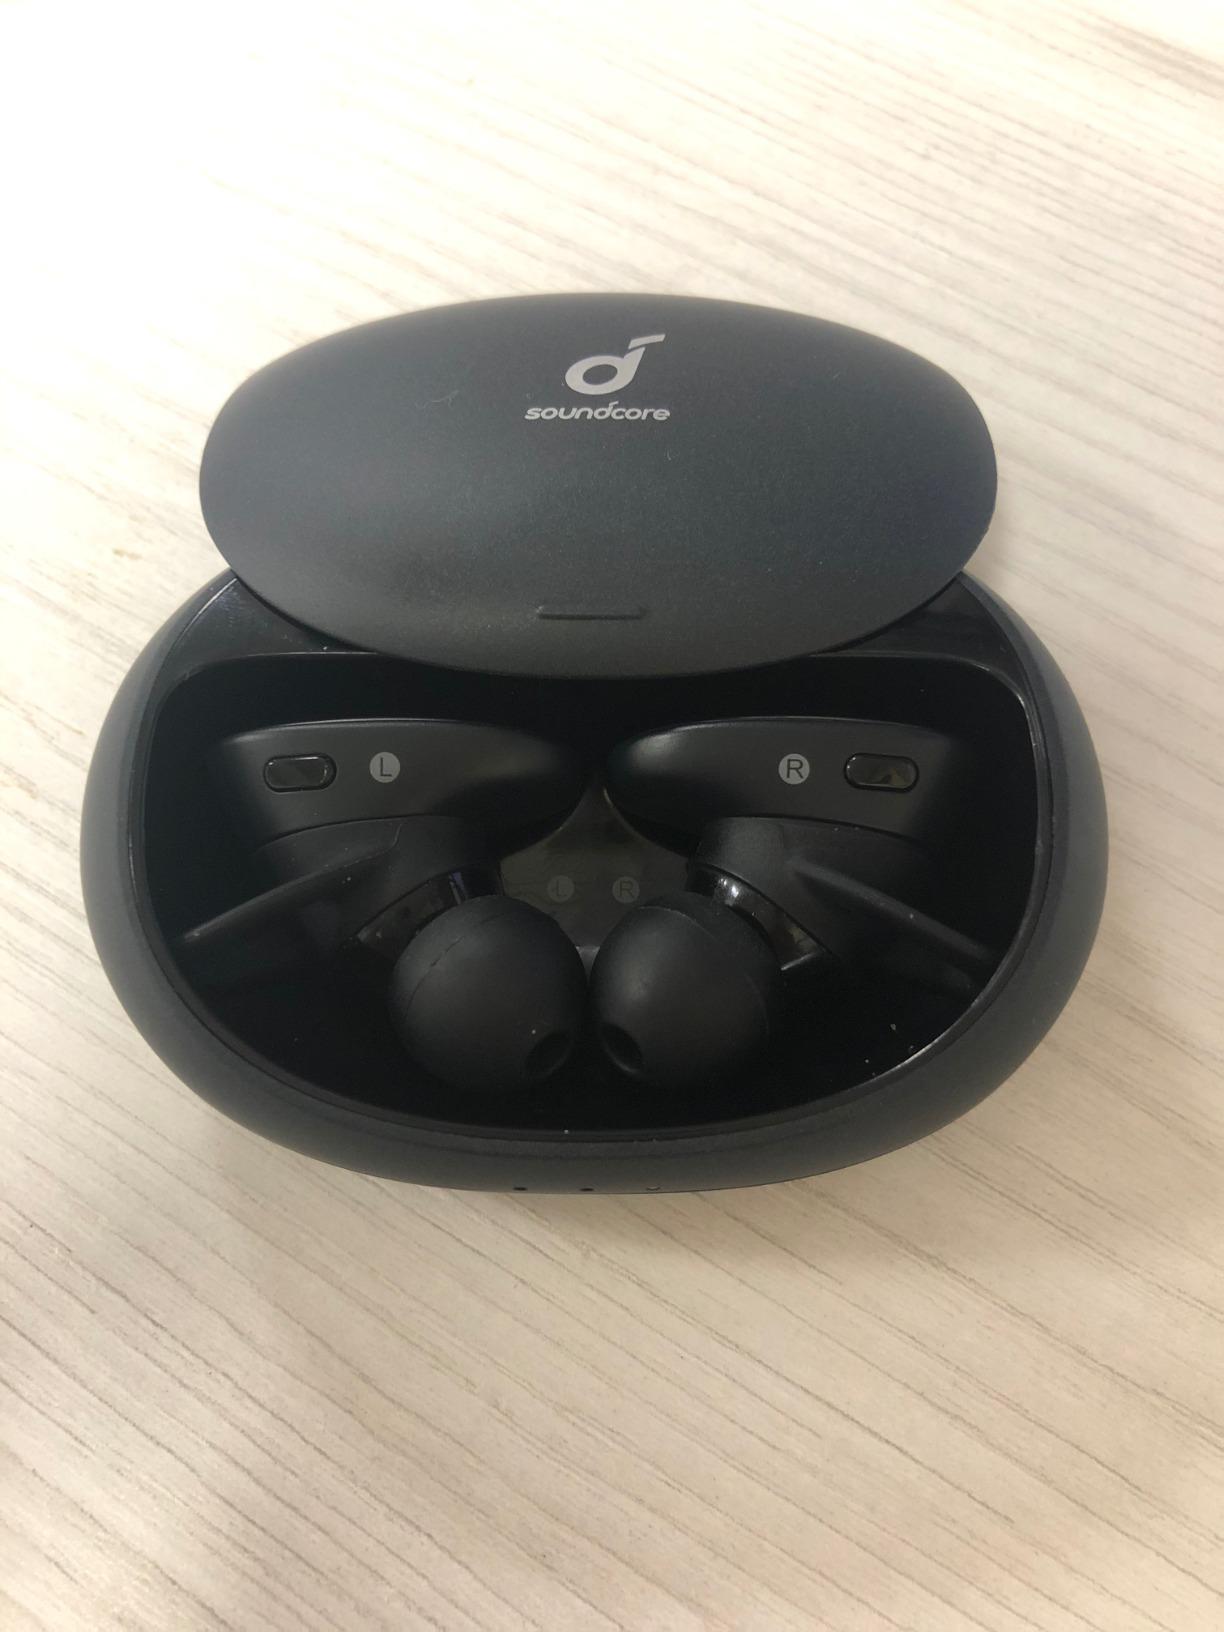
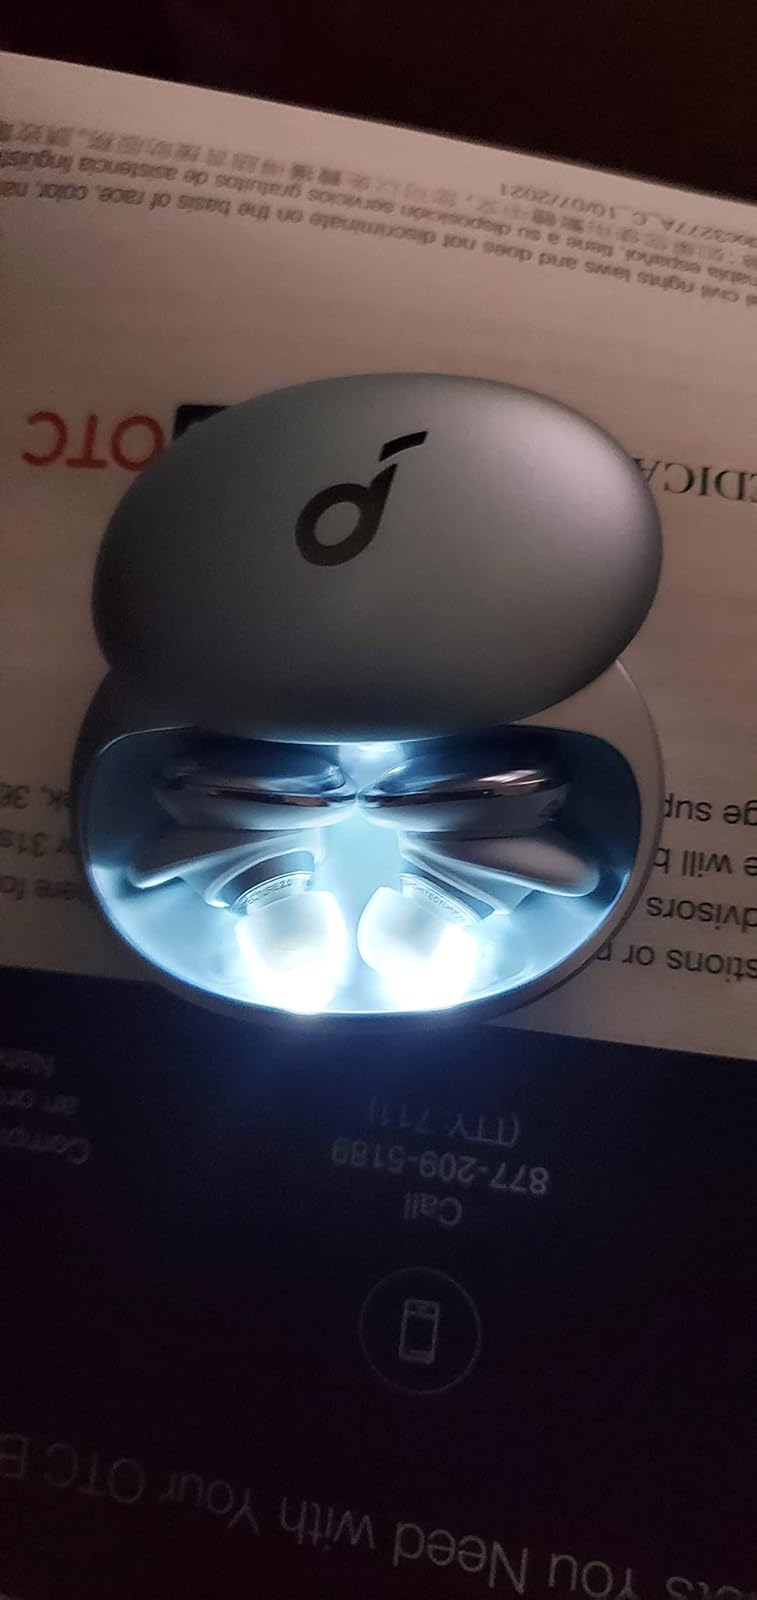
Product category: earbuds
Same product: no